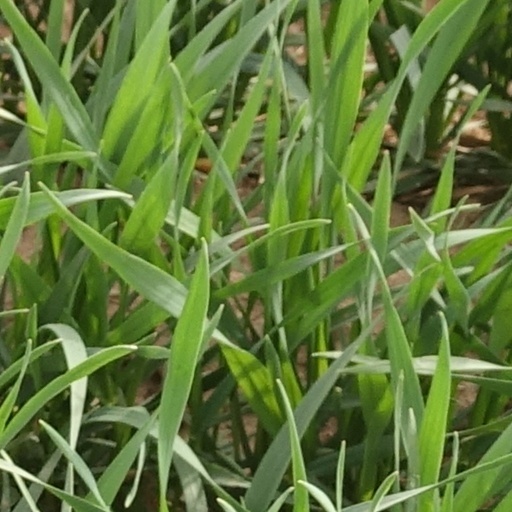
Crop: wheat